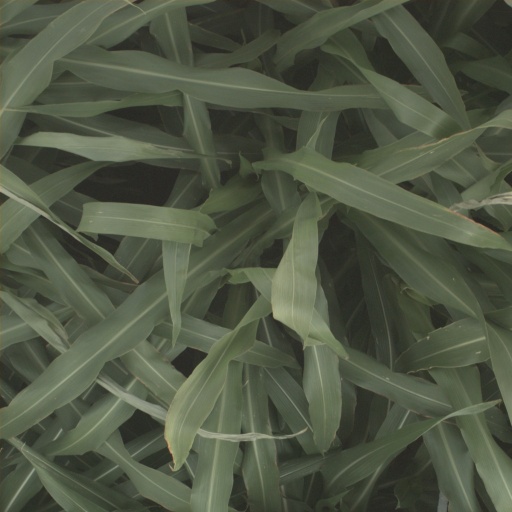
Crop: sorghum